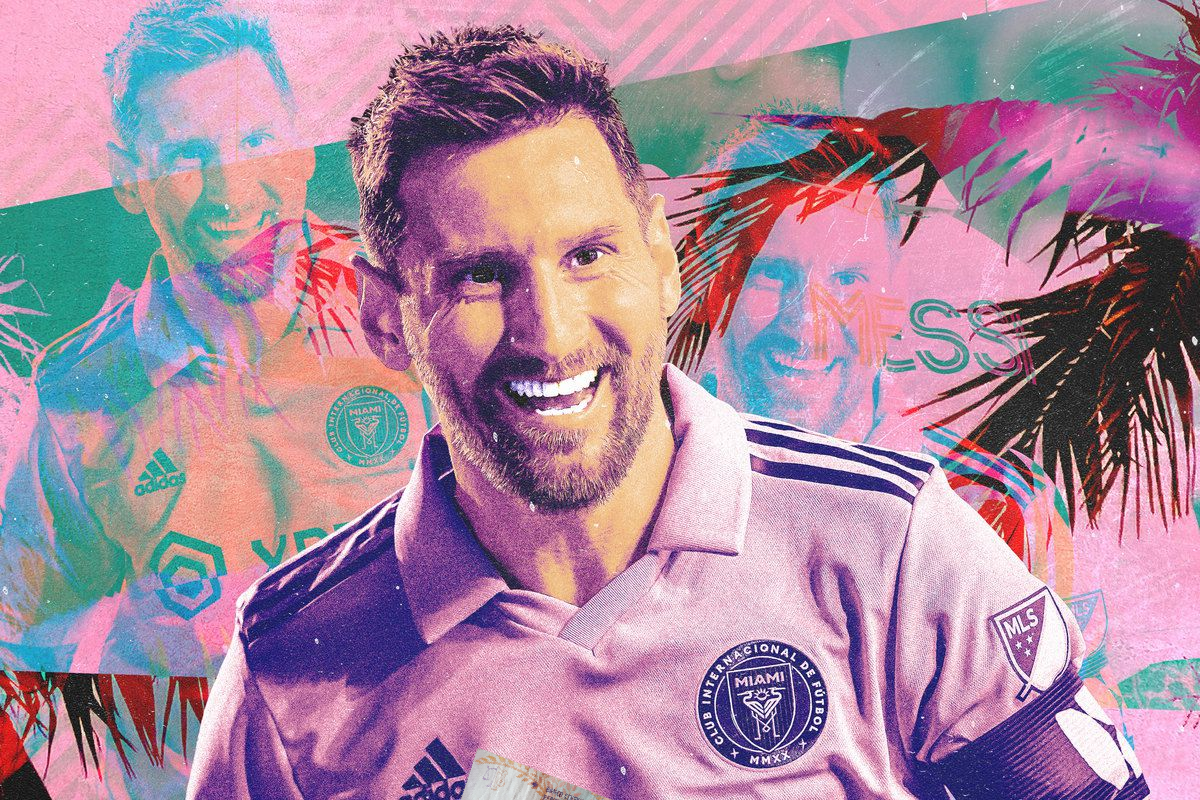
Denominación: 100